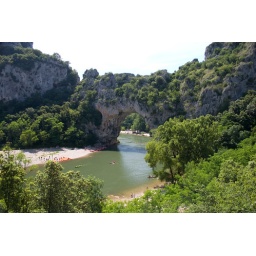
A natural bridge over the Ardeche river